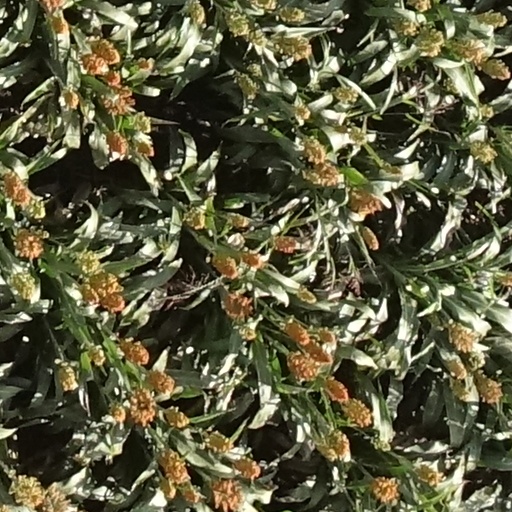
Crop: sorghum